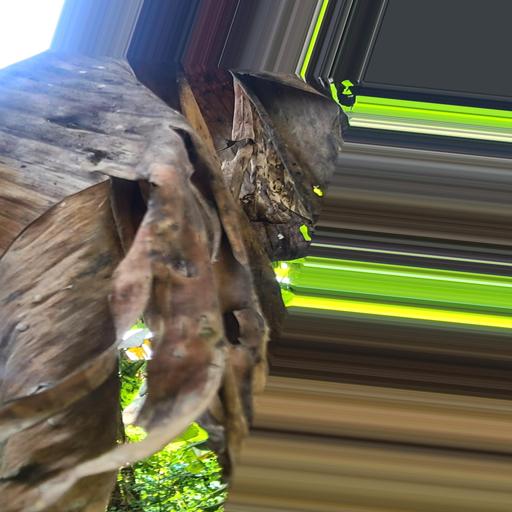
Label: moko_disease